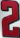
Number: 2